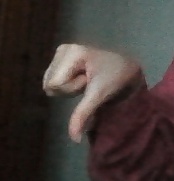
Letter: waw